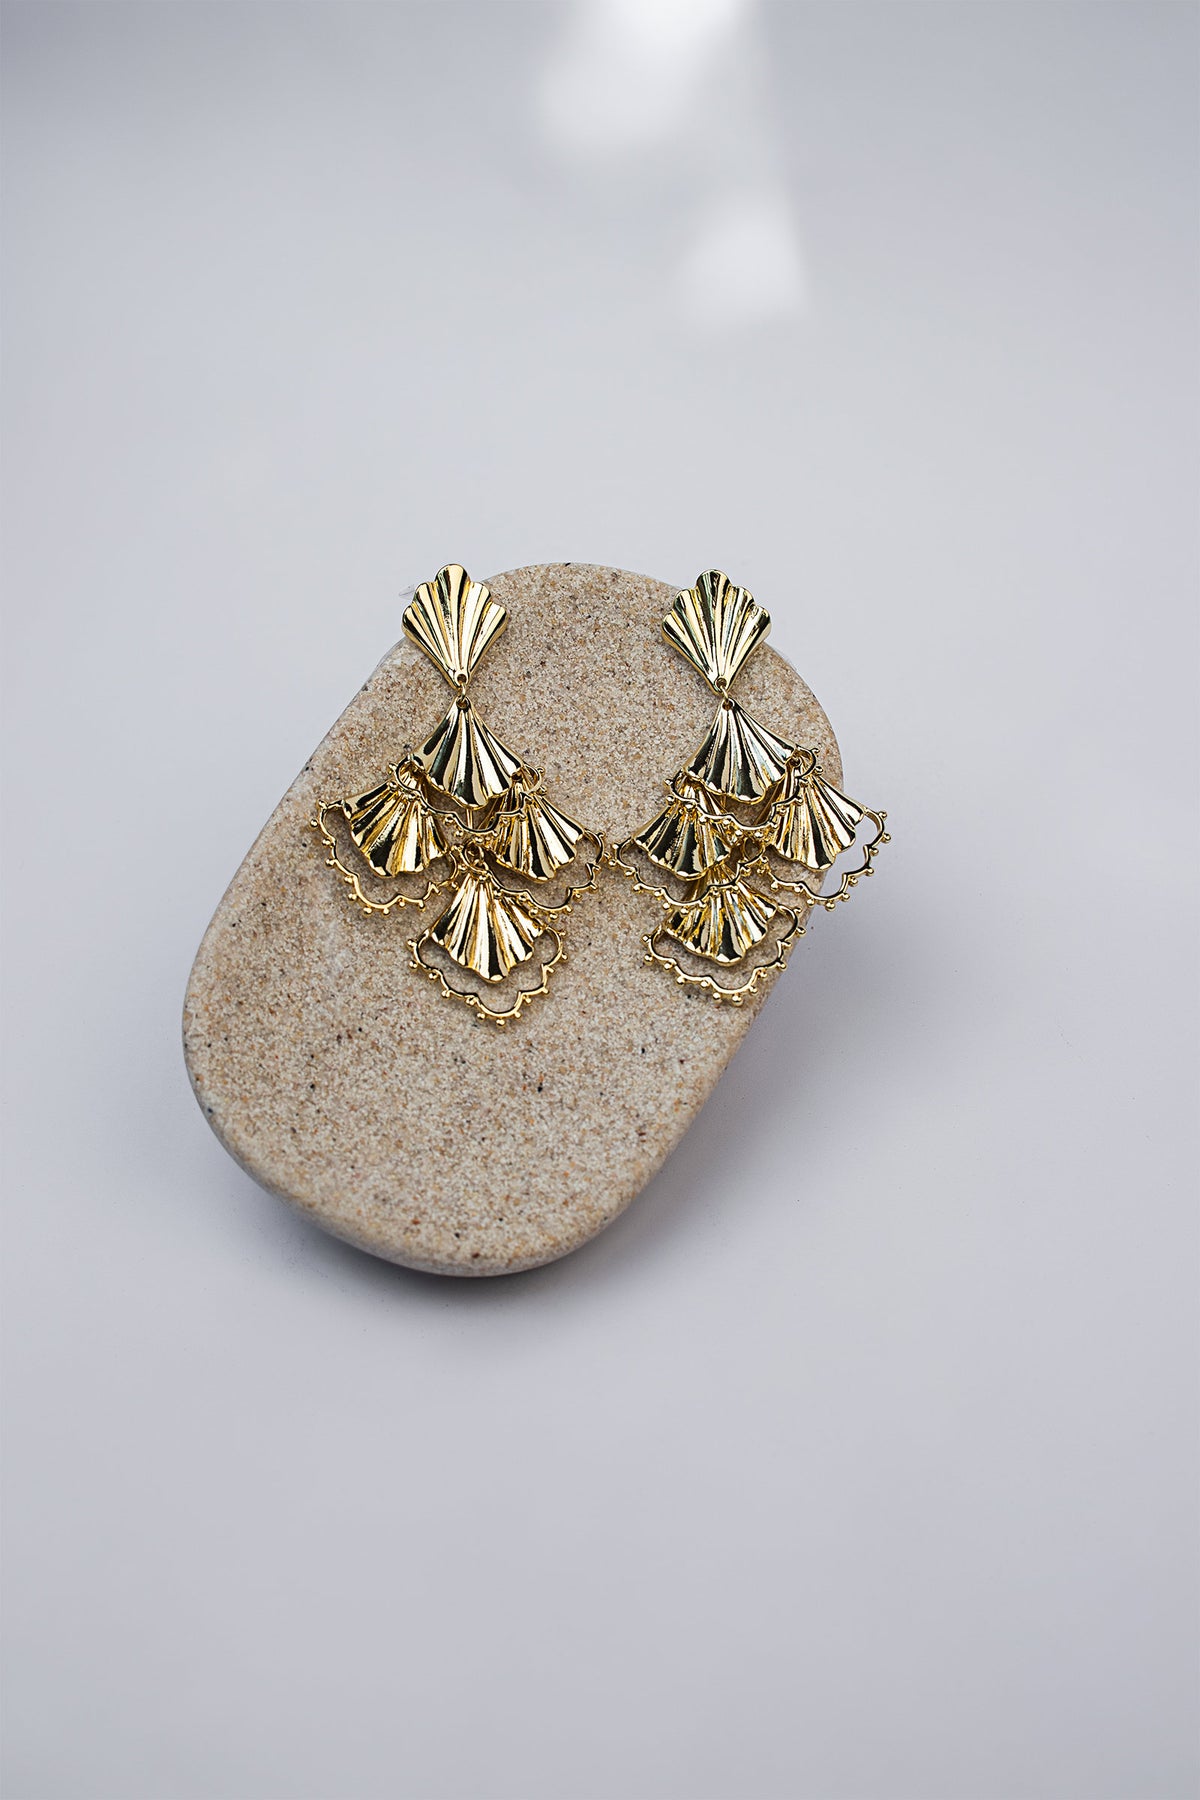
gold fan drop earring